Academic dress in the United Kingdom

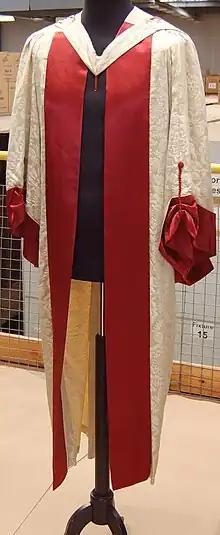
The festal gown and hood of the Cambridge MusD

Since medieval times, doctors, like bishops and cardinals, have been authorised to wear garments of brighter colours such as scarlet, purple or red. In many older universities, doctors have scarlet dress gowns or robes (sometimes called "festal robes") which are worn on special occasions. There are two distinctive shapes used in the UK for doctor's gown; the Oxford doctor's shape and the Cambridge doctor's shape. The former has bell-shaped sleeves, the latter has long open sleeves. Another rarer form is the Cambridge MusD dress gown which is a pattern between the two.